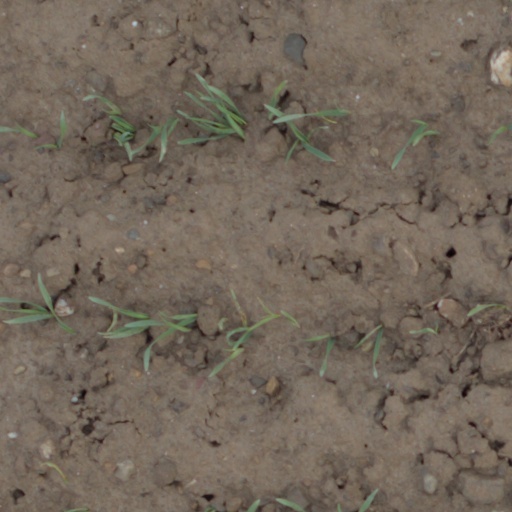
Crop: wheat